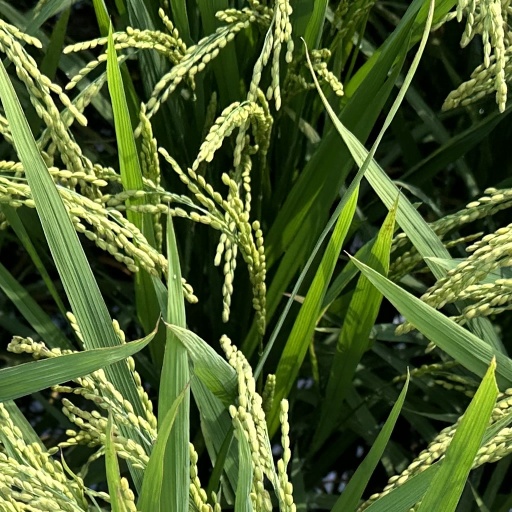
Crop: rice